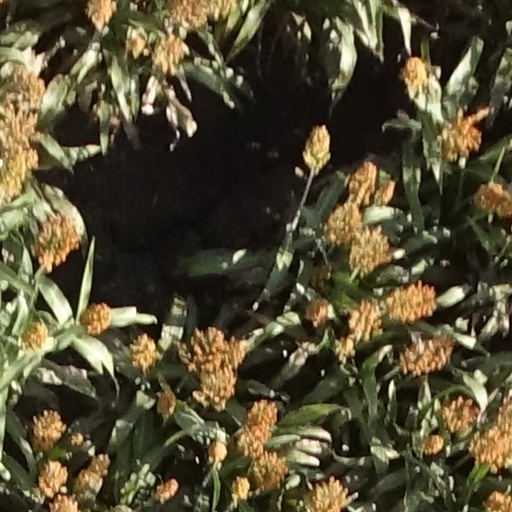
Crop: sorghum